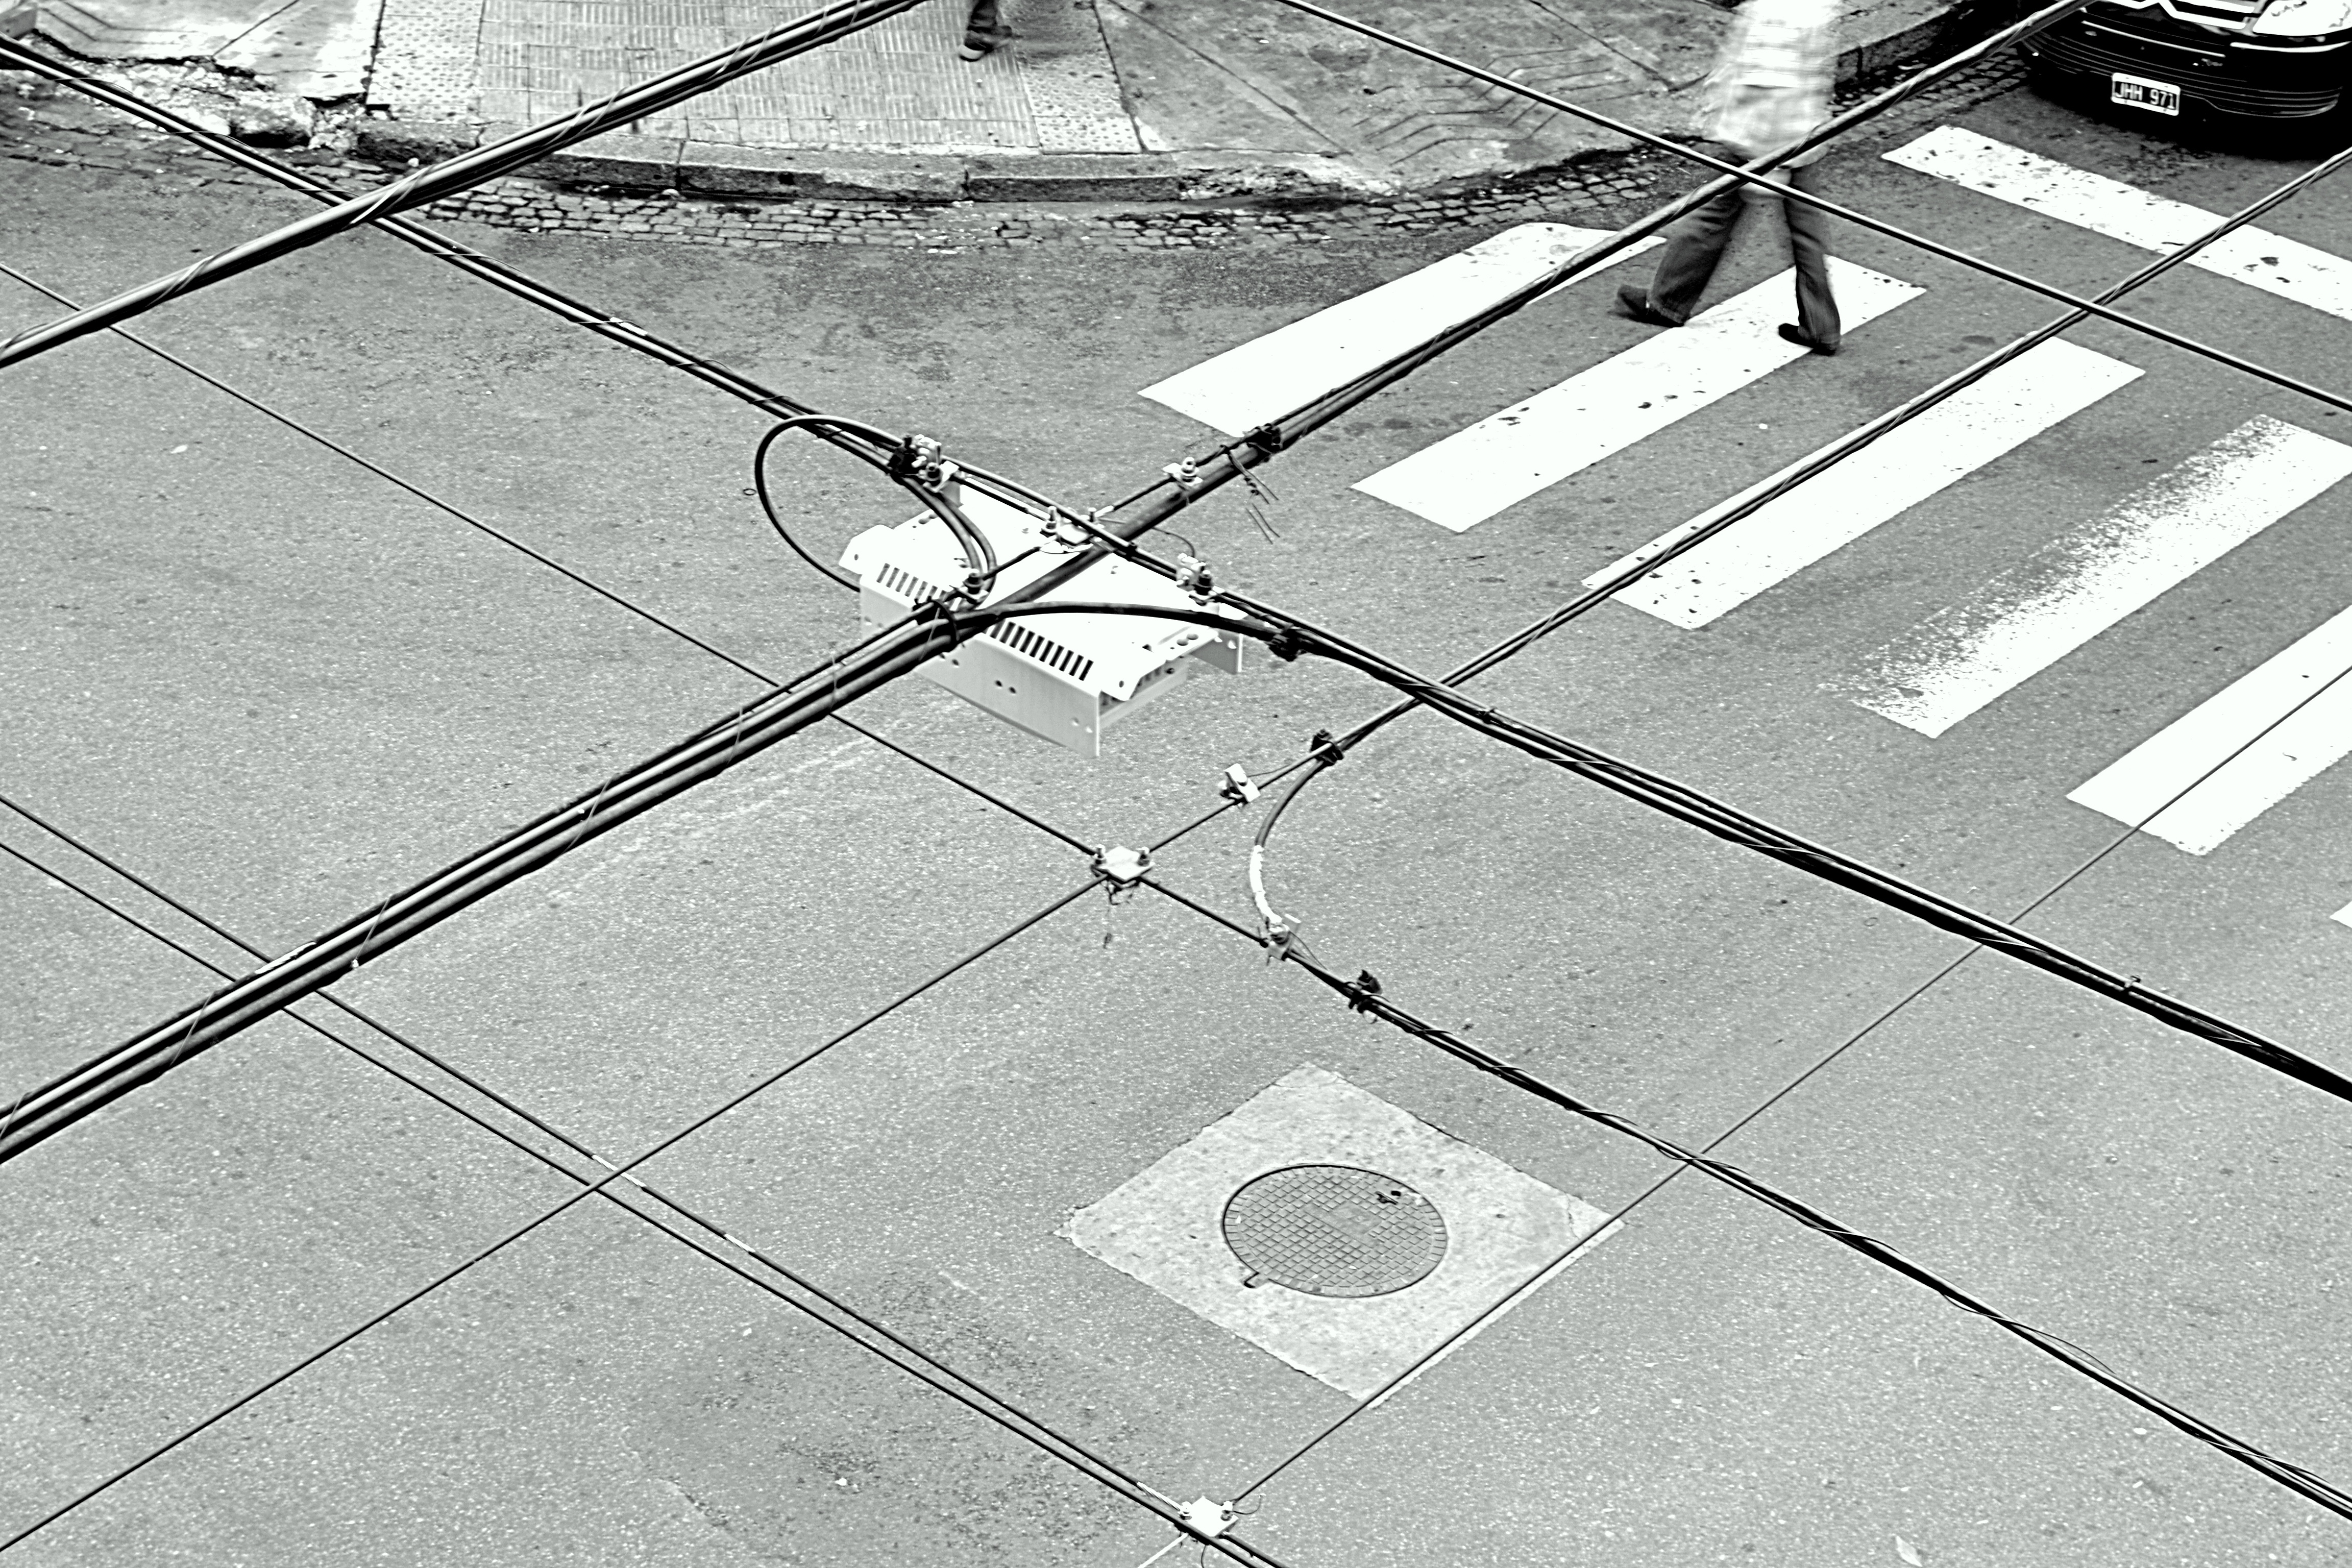
black and white, floor, roof, asphalt, line, tile, monochrome, lane, circle, shape, flooring, road surface, monochrome photography, outdoor structure